Who's Who in the Theatre

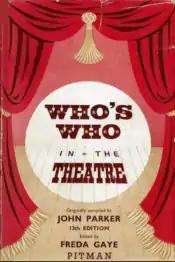
book cover in bold colours including red curtains and gold lettering

The eleventh edition, published in 1952, was the last to be edited by Parker, who died that year. In addition to the usual features it included for the first time a list of theatrical biographies, recollections and reminiscences. Inflation had taken the price of the book from 30 shillings (£1.50) for the ninth edition to £4 for the tenth.